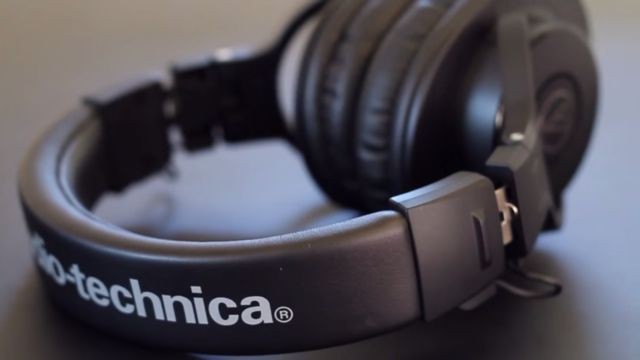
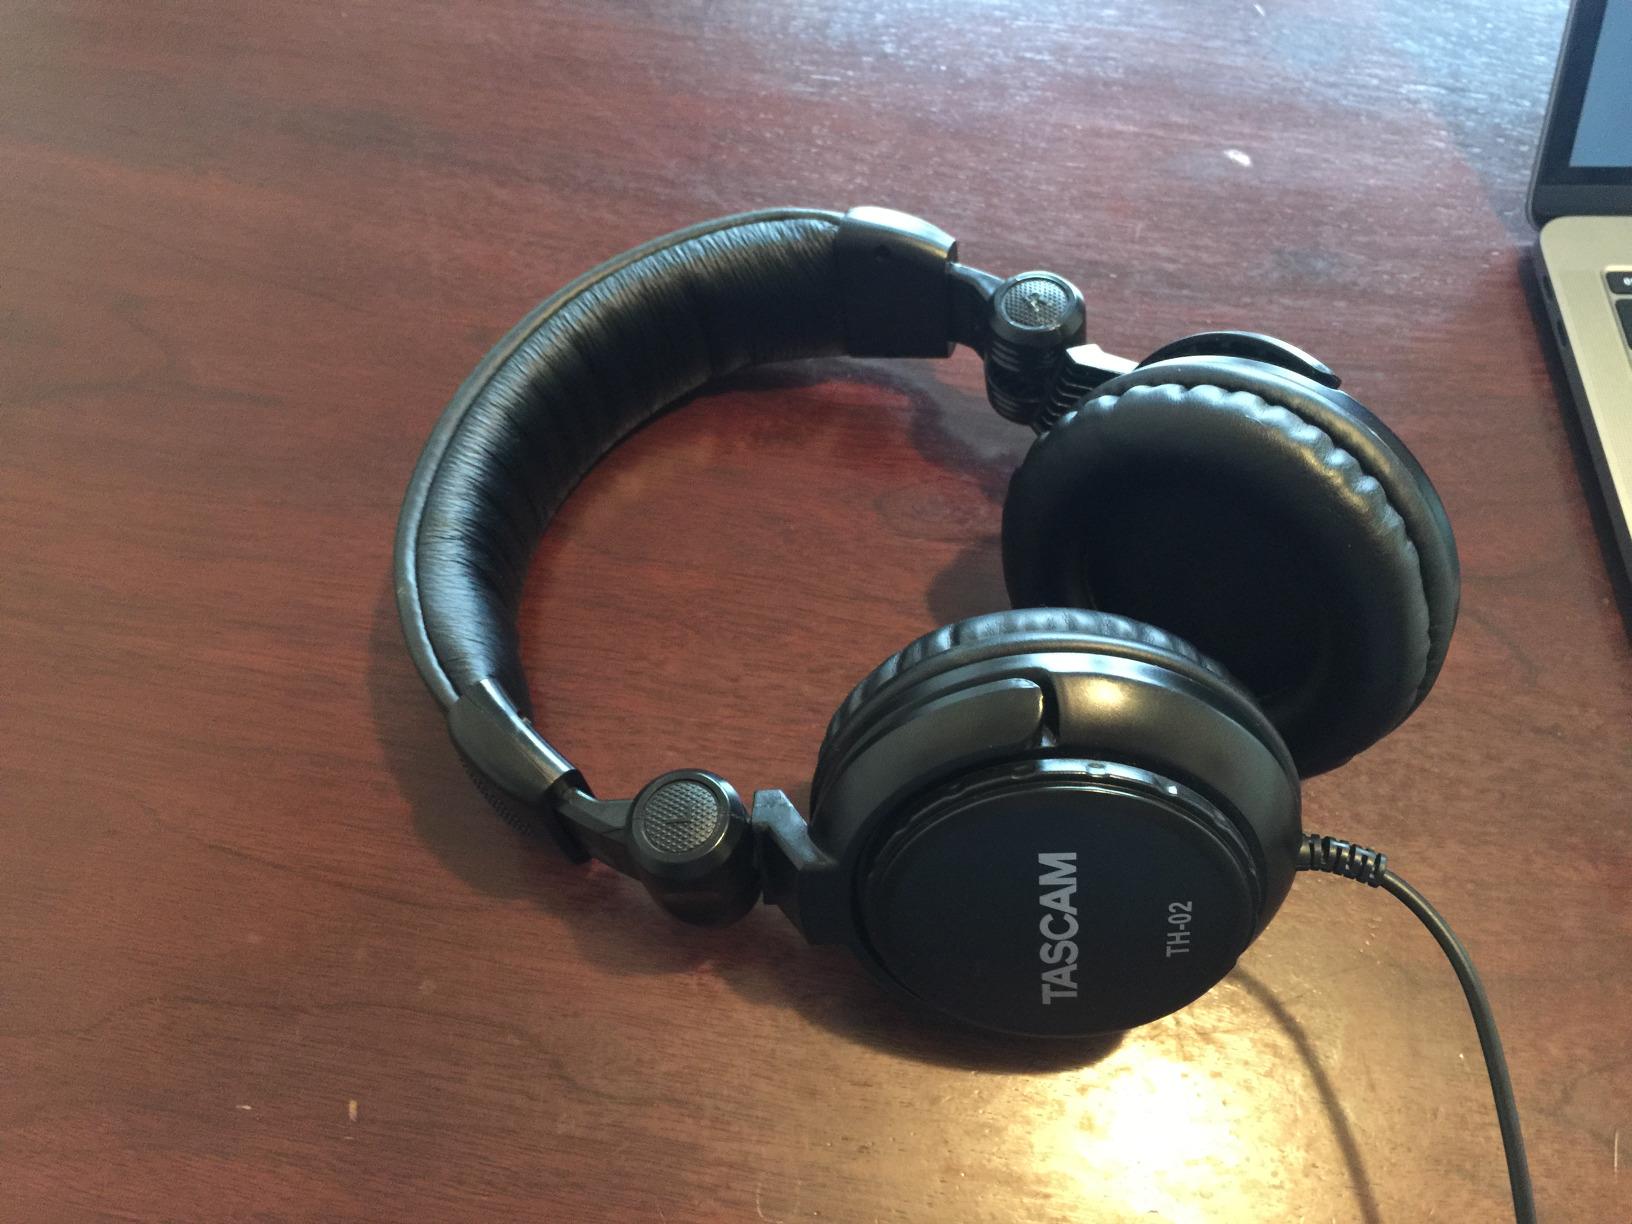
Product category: headphones
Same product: no